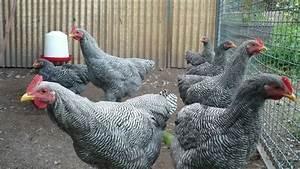
chicken